Mosque and Mausoleum of Amir Ahmad al-Mihmandar

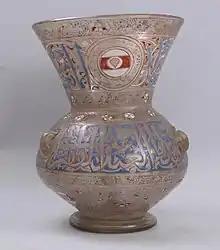
Mosque Lamp of Amir Ahmad al-Mihmandar

The complex was built in the month of Muharram 725 AH/1324-5 CE. According to al-Maqrizi, it included a college (madrasa), that included instruction in the Hanafi legal school four students, and a Sufi hospice (khanqah). The founder also built a market (qaysariyya) and an apartment complex (rab') that were still there during al-Maqrizi's time.